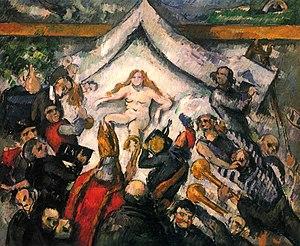
L'éternel féminin est un principe qui, selon une logique essentialiste, conçoit la féminité comme le guide immuable du désir masculin vers la transcendance. Nommé selon une expression de Goethe dans les derniers mots de son second Faust, il est considéré comme un stéréotype sexiste par une certaine critique féministe.